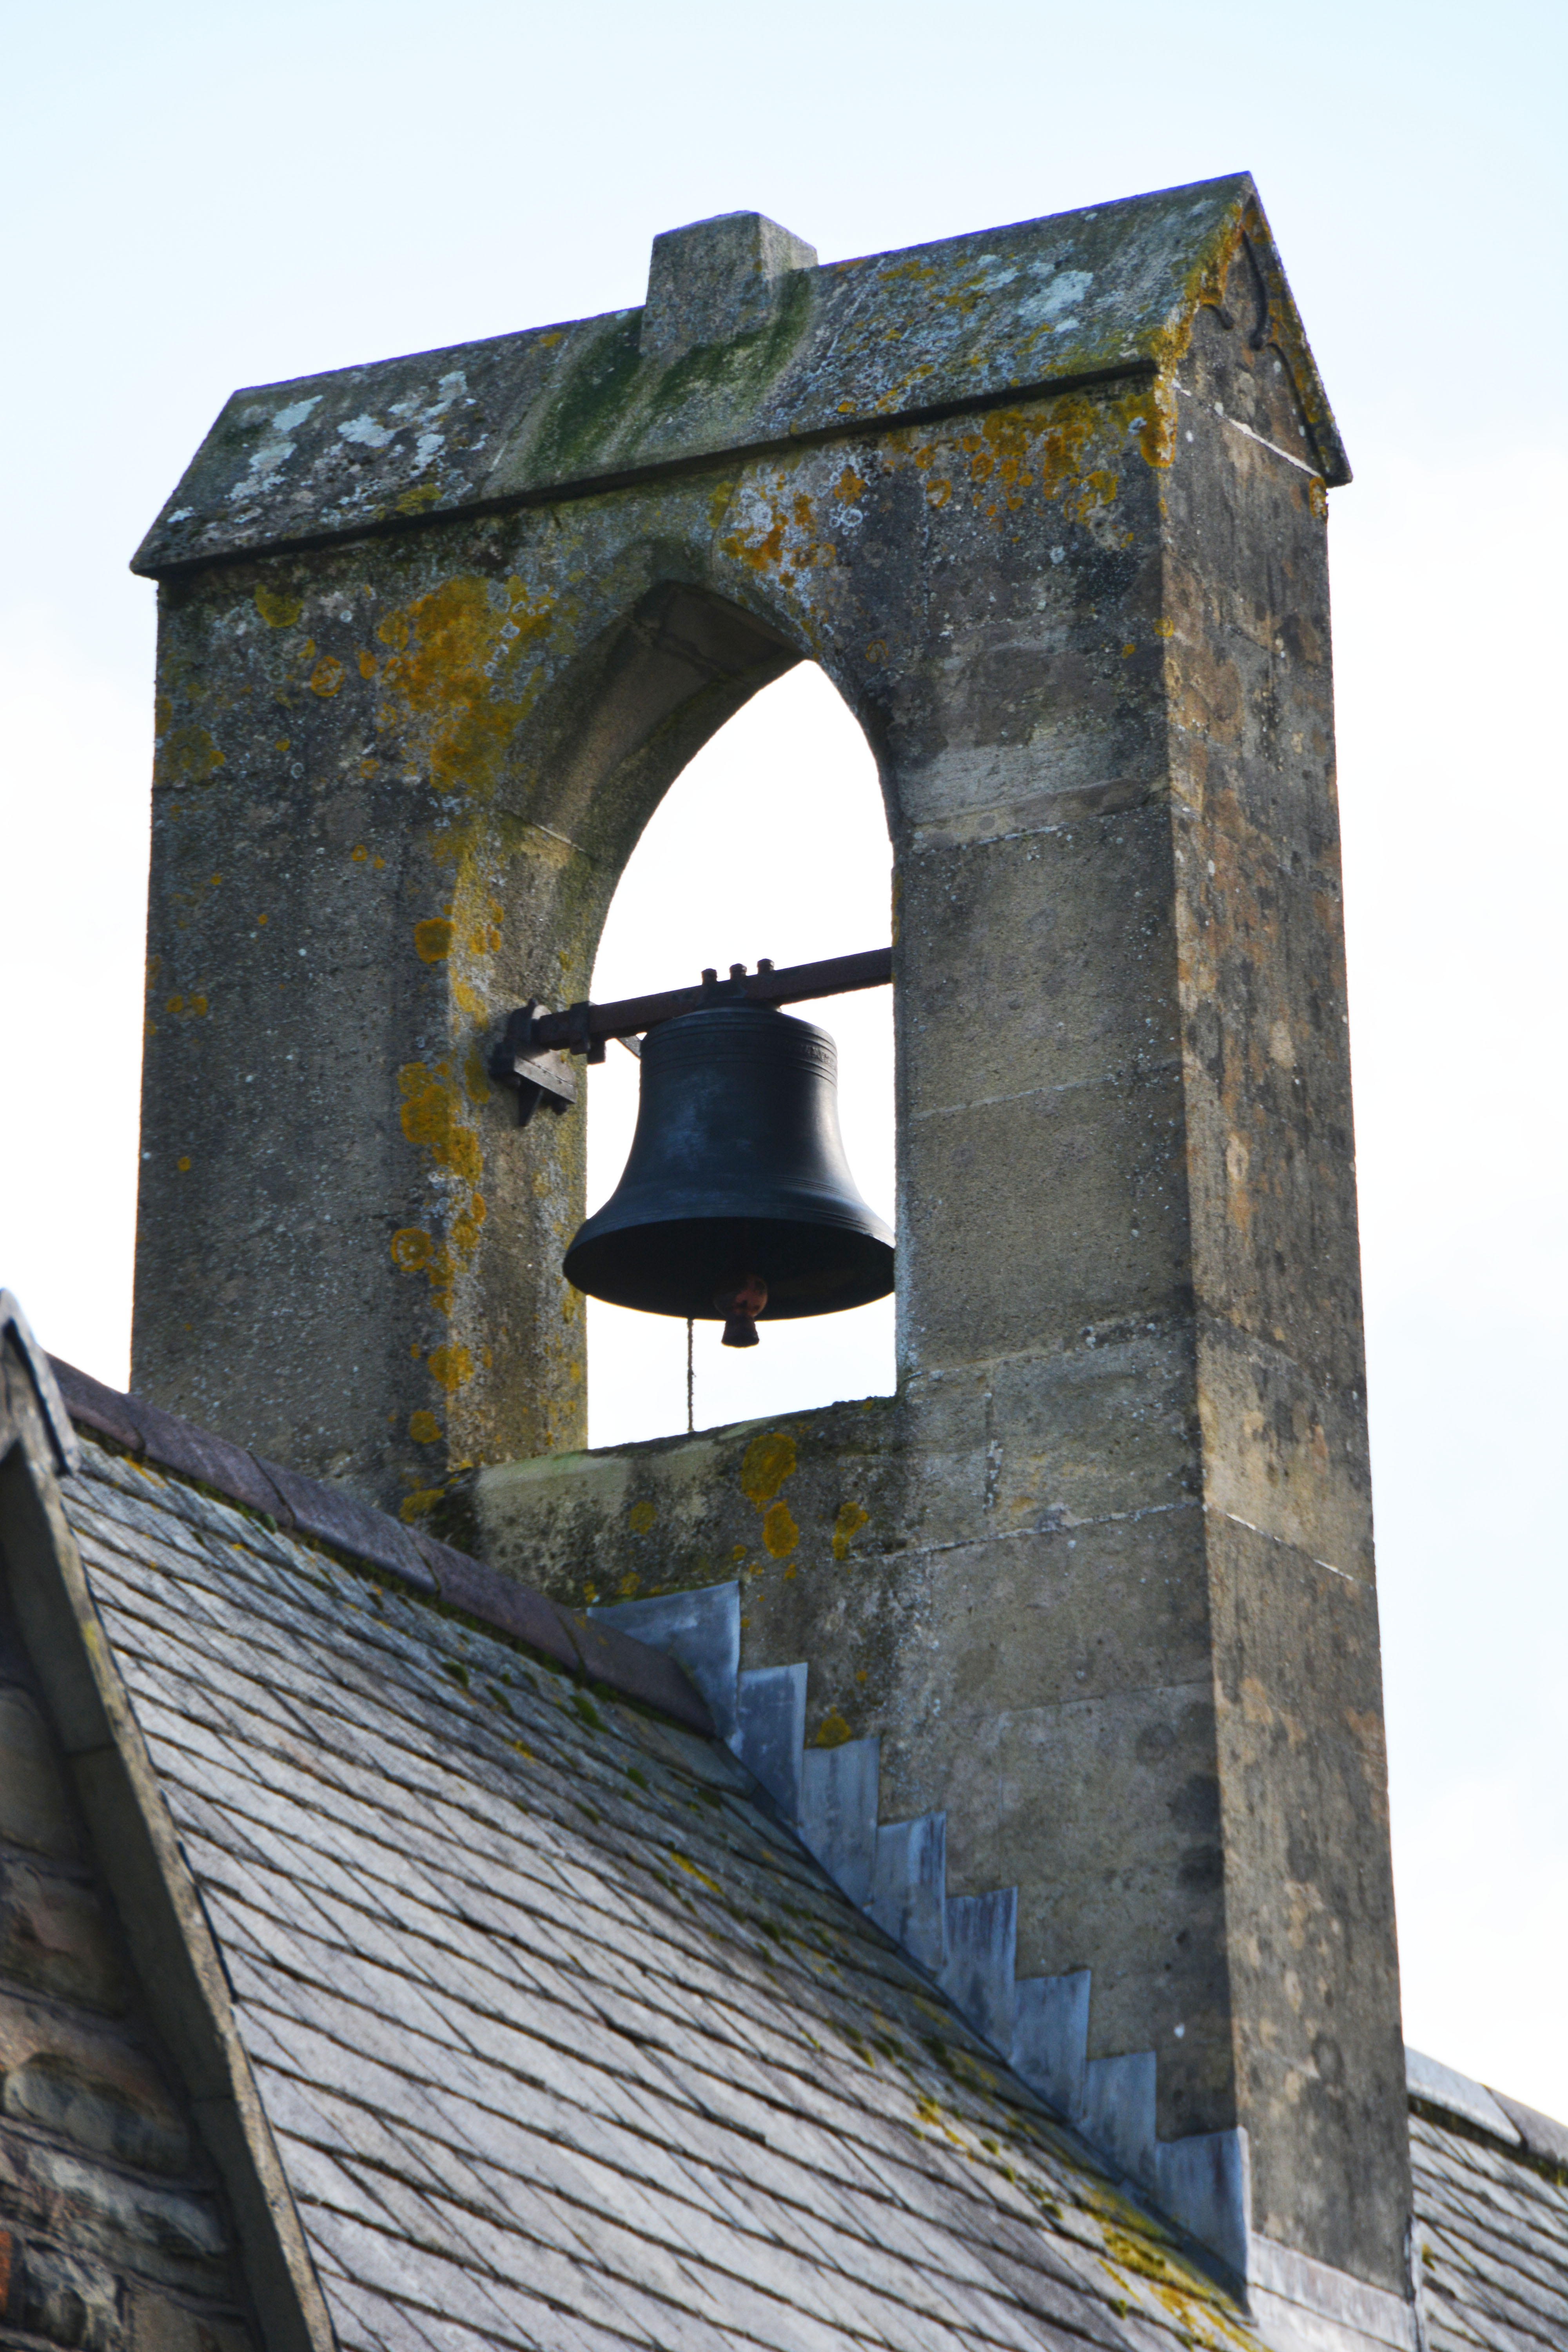
architecture, building, old, stone, bell, tower, symbol, metal, religion, landmark, facade, church, cathedral, chapel, christian, place of worship, church bell, bell tower, religious, temple, prayer, history, christianity, worship, orthodox, traditional, ringing, belfry